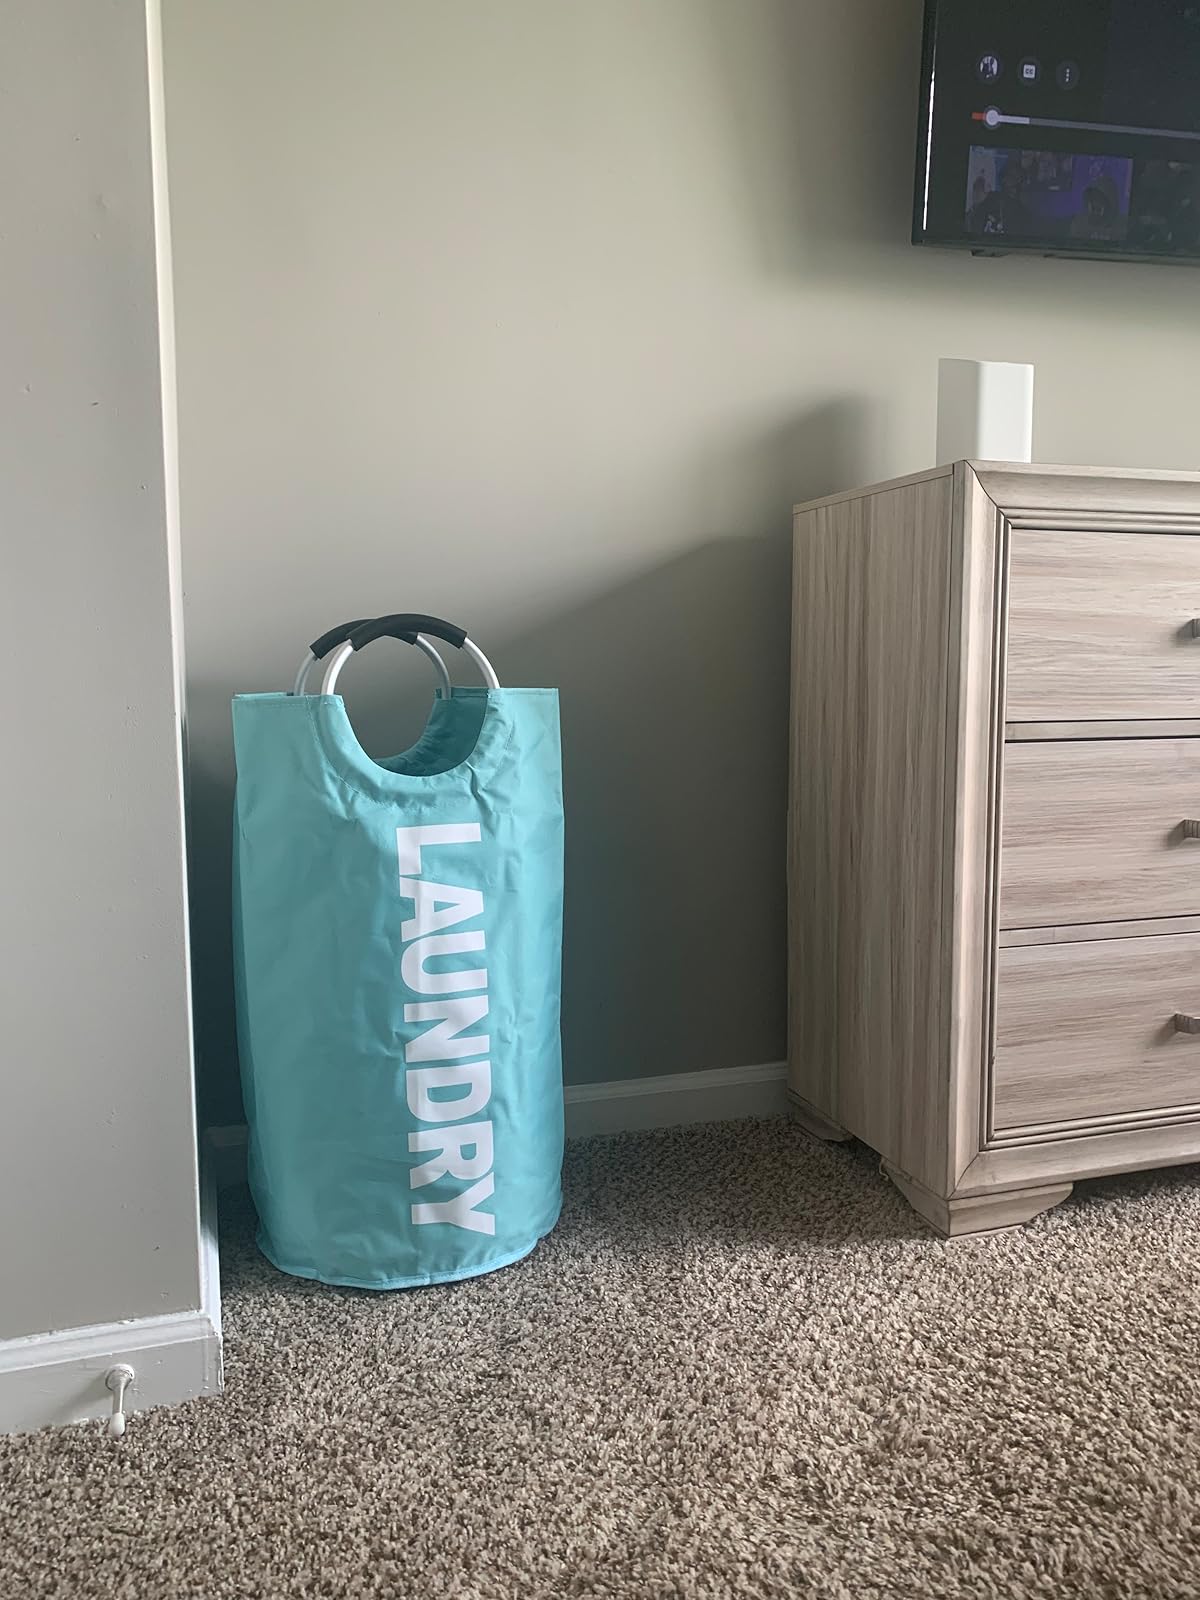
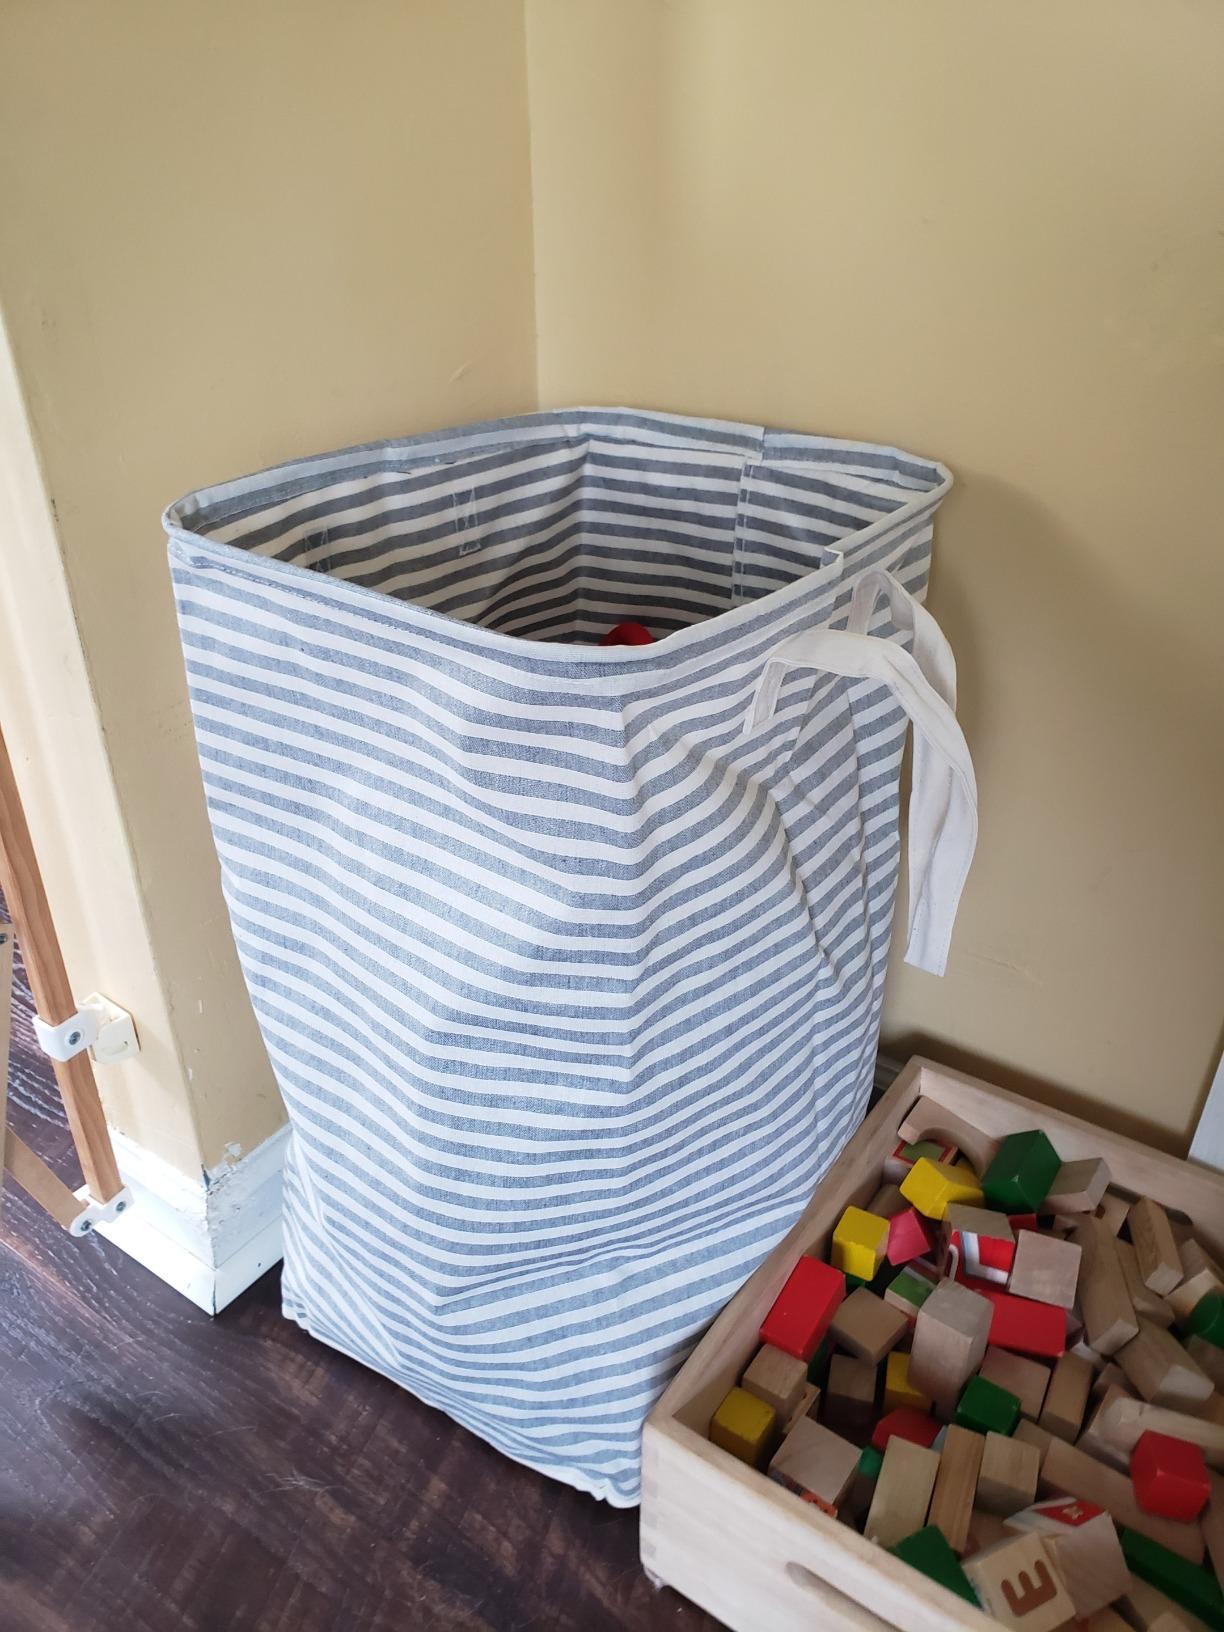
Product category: items_hamper
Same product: no